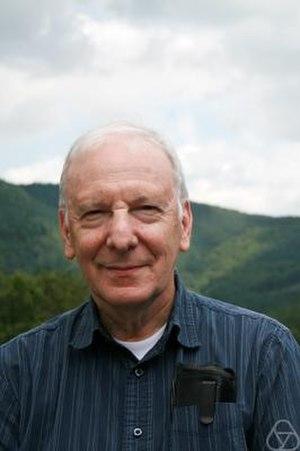
Robert Wald, né le 29 juin 1947 à New York, est un physicien américain spécialisé en relativité générale et la thermodynamique des trous noirs. Il est l'auteur de fameux livres universitaires sur la théorie de la relativité générale. Robert Wald est professeur à l'Institut Enrico Fermi, à l'Université de Chicago, aux États-Unis. Il a enseigné la physique à de nombreux étudiants, et fut reconnu pour la qualité de ses cours. Robert Wald a publié plus de 100 articles de recherche sur la relativité générale.